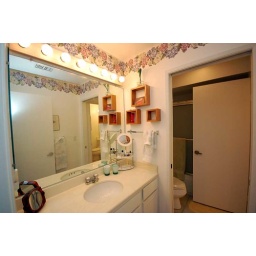
master bathroom with toilet and shower divided by a pocket door